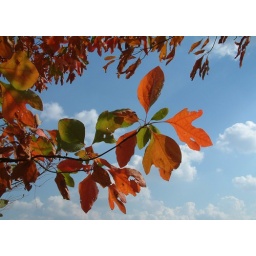
leaves against blue sky